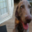
Label: dog